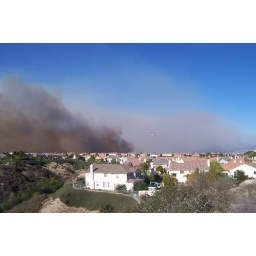
View just below water tower of Stevenson Ranch